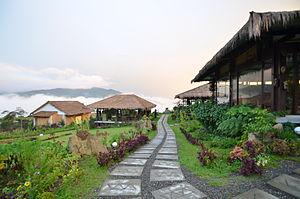
Taïwan, de manière usuelle, officiellement la république de Chine, parfois désignée en tant que république de Chine, est un État souverain de l'Asie de l'Est, dont le territoire s'étend actuellement sur l'île de Taïwan, ainsi que d'autres îles avoisinantes, celles de la province du Fujian et les îles Pescadores.